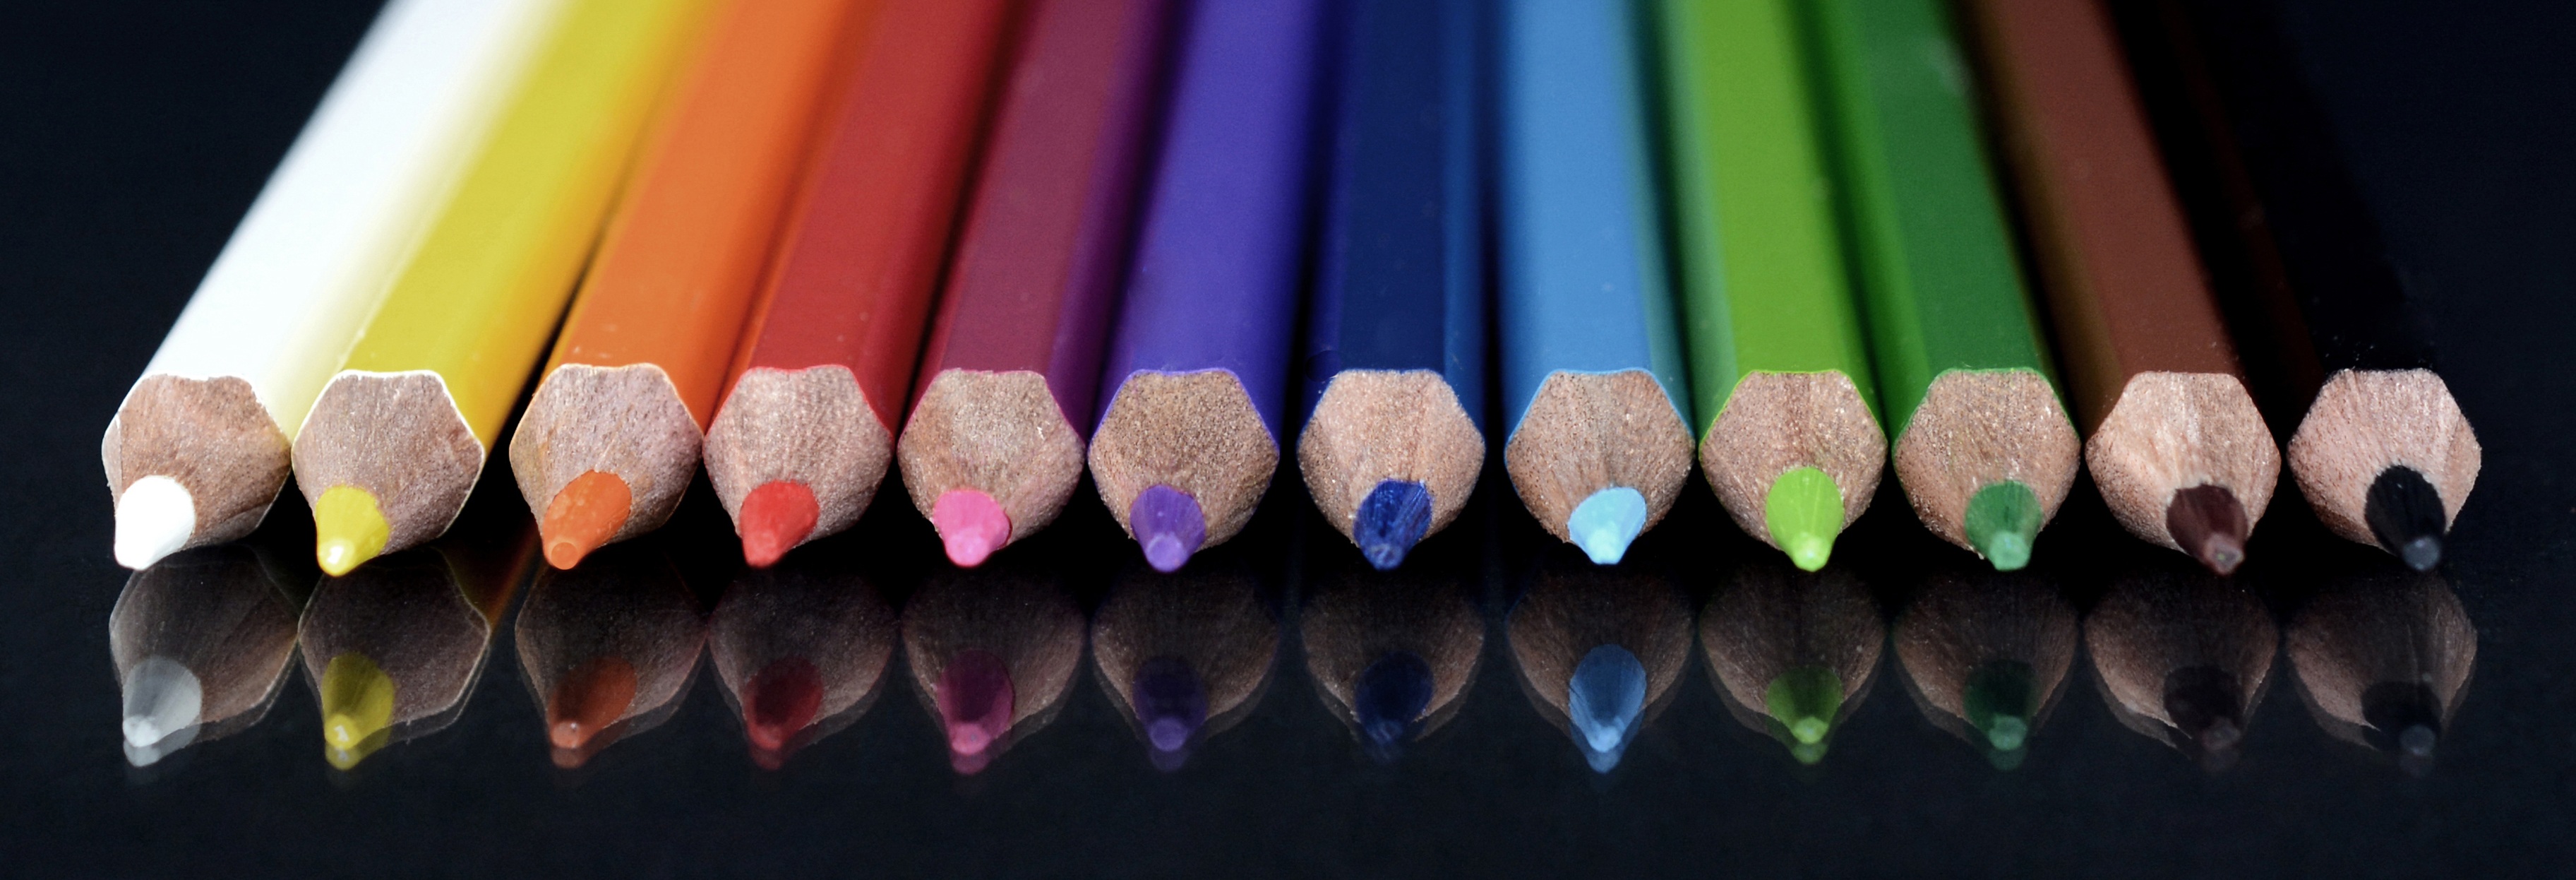
pencil, wood, color, banner, paint, colorful, pens, crayons, draw, mirroring, pointed, colored pencils, rainbow colors, colour pencils, header, head image